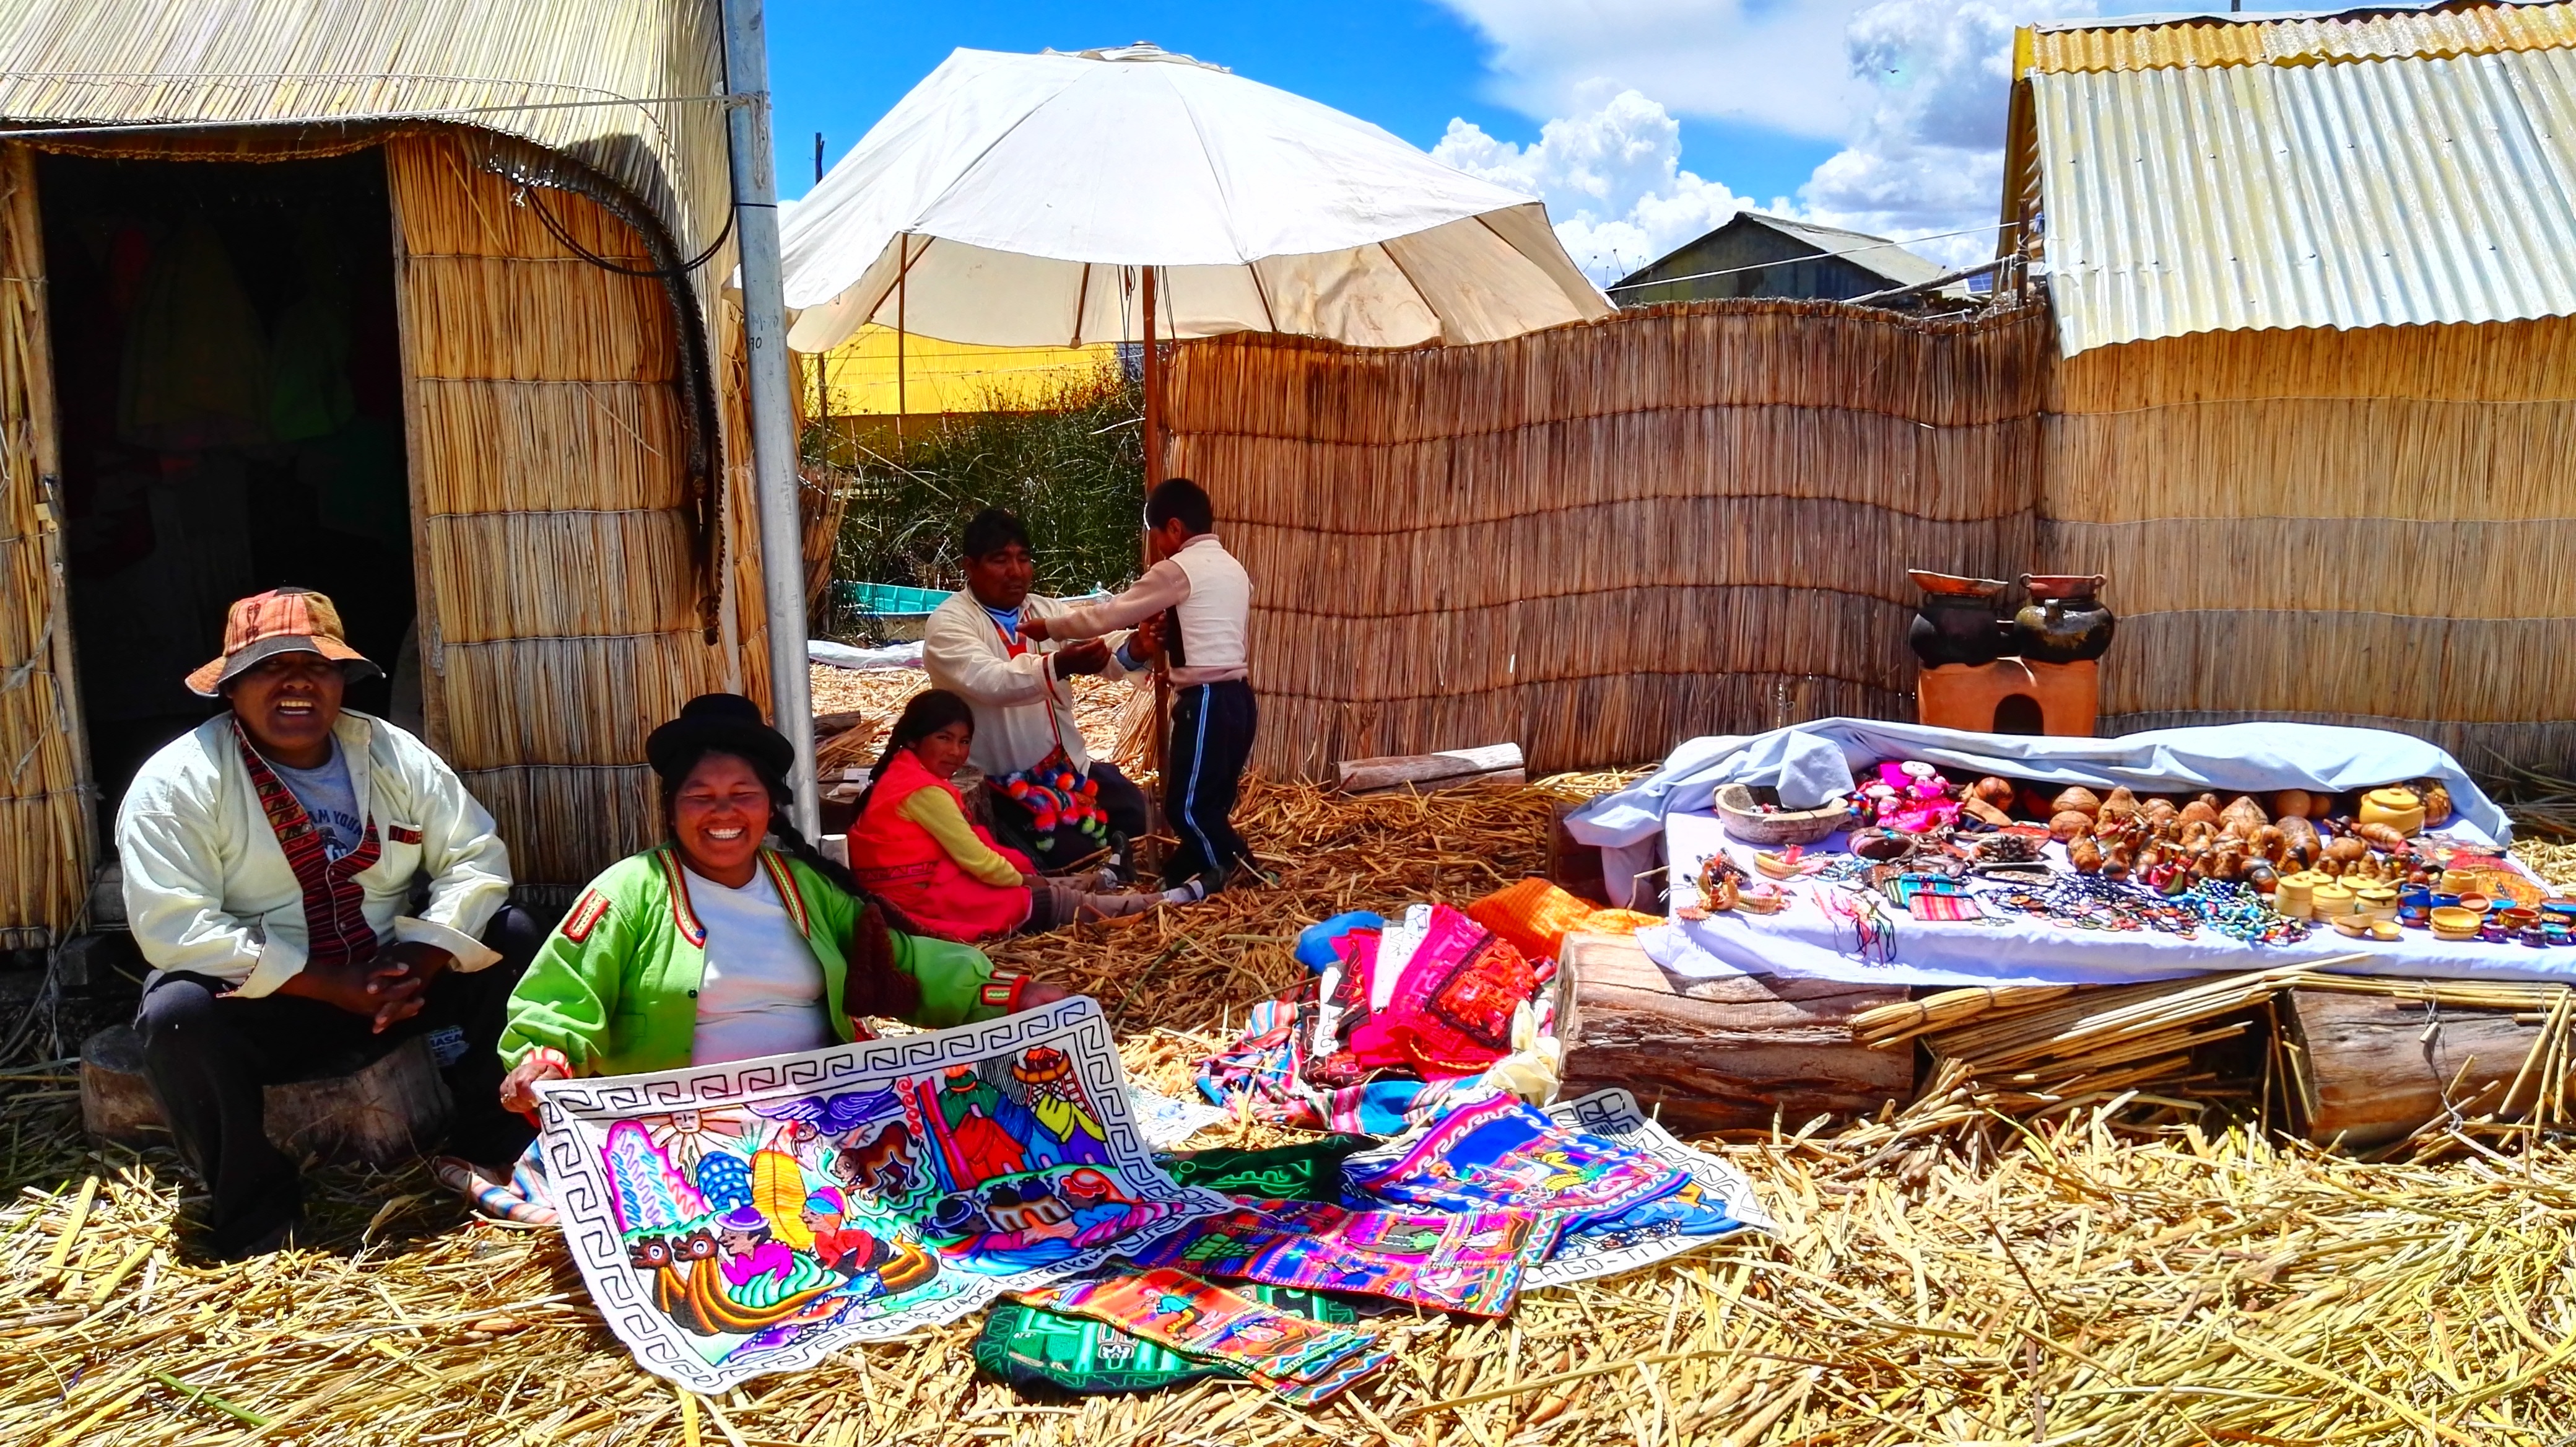
city, rustic, vendor, community, market, peru, public space, picnic, stall, tradition, artisans, human settlement